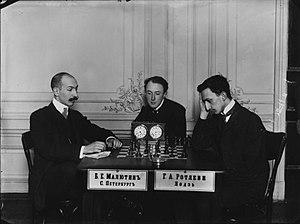
Gersz A. Rotlewi est un joueur d'échecs polonais né en 1889 dans l'Empire russe et mort en 1920.